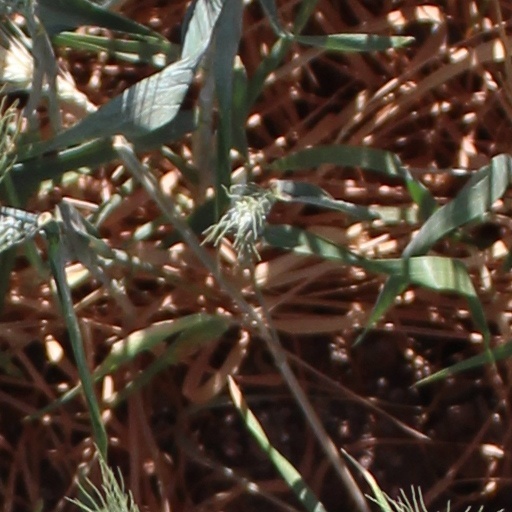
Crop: wheat